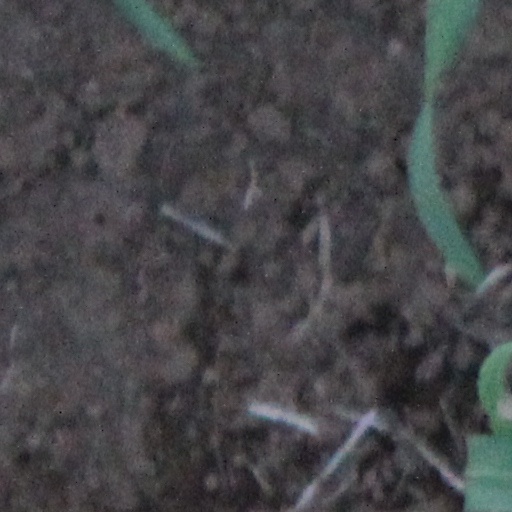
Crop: wheat